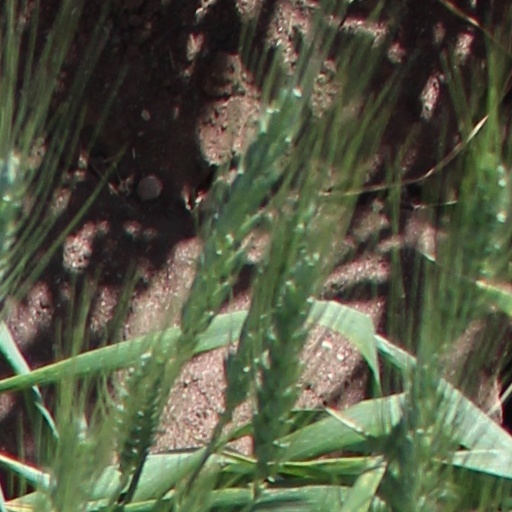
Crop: wheat